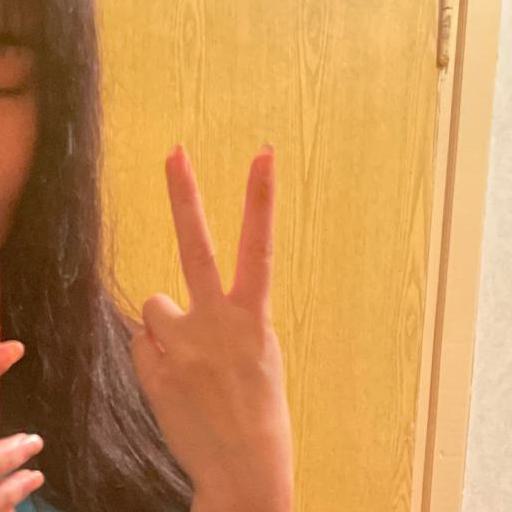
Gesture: peace_inverted